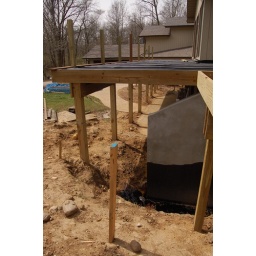
The lower half of the exterior cast-in-place concrete wall is coated in tar to keep out water